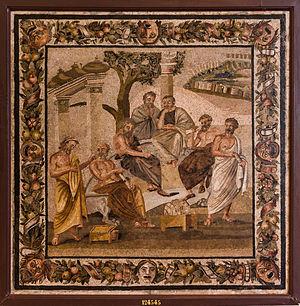
L'Académie de Platon, mosaïque romaine. Italiano: L'Accademia di Platone, mosaico romano.
L’Académie est l'école philosophique fondée dans Athènes par Platon vers 387 av. J.-C. Elle dure jusqu'en 86 av. J.-C.
L'Académie de Platon est une célèbre mosaïque romaine du Iᵉʳ siècle conservée au Musée archéologique national de Naples.
Le mot religion vient du latin religio. Ce terme, ses équivalents et ses dérivés ont été définis et utilisés de façons diverses selon les époques, les lieux et les auteurs. Ainsi, avec La Religion en Occident, Michel Despland a proposé une histoire des idées de la religion dans laquelle il formule quarante définitions correspondant aux divers usages et significations du terme dans l'histoire.
Le musée archéologique national de Naples est un musée principalement consacré à l'antiquité classique qui rassemble une des plus riches collections gréco-romaines existant au monde. Il est considéré comme l'un des plus importants musées archéologiques du monde, voire le plus important en termes d'histoire romaine. Sa surface d'exposition totale est de 12 650 m².
Le Cratyle est un dialogue de logique de Platon portant sur la question de la rectitude des noms. L’œuvre est composée entre le Vᵉ et le IVᵉ siècle av. J.-C. Il s'agit de savoir si la langue est un système de signes arbitraires ou naturels démontrant une relation intrinsèque avec ce qu’ils représentent. Une grande partie du dialogue est utilisée pour une analyse étymologique.
Aristote, abréviation par apocope du nom Aristotélès ou Aristotèle, est un philosophe grec de l'Antiquité. Il est avec Platon, dont il a été le disciple à l'Académie, l'un des penseurs les plus influents que le monde occidental ait connu. Il est aussi l'un des rares à avoir abordé presque tous les domaines de connaissance de son temps : biologie, physique, métaphysique, logique, poétique, politique, rhétorique et de façon ponctuelle l'économie. Chez Aristote, la philosophie est comprise dans un sens plus large : elle est à la fois recherche du savoir pour lui-même, interrogation sur le monde et science des sciences.
L'objet de la géométrie concerne la connaissance des relations spatiales. Avec l'arithmétique, elle constituait, dans l'Antiquité, l'un des deux domaines des mathématiques.
Françoise Lasserre est une cheffe d'orchestre française, directrice artistique de l'ensemble Akadêmia depuis 1986.